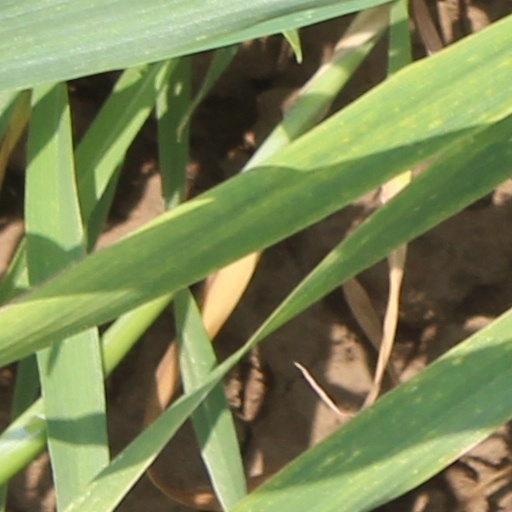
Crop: wheat